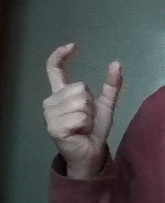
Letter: nun